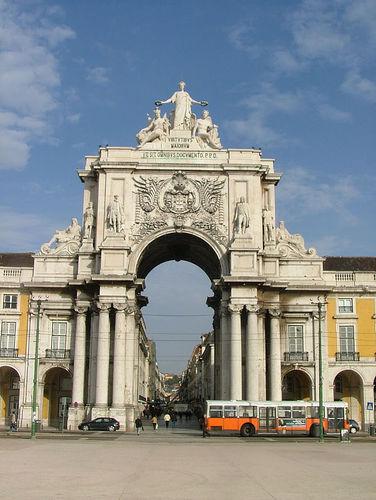
Weather: sun or clear